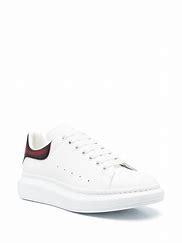
Brand: alexander
Model: mcqueen Oversized